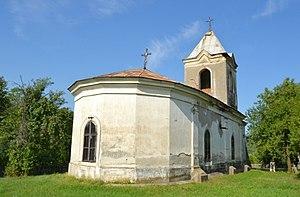
Stângăceaua est une commune roumaine du județ de Mehedinți, dans la région historique de l'Olténie et dans la région de développement du Sud-Ouest.